Scottish Renaissance painted ceilings

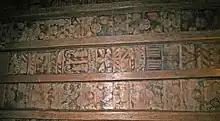
The 17th-century painted ceiling at Aberdour Castle, Fife

Most surviving examples are painted simply on the boards and joists forming the floor of the room above. Rooms or galleries in attic storeys were fully lined with thin pine boarding and painted. Oak and pine timber was imported from Denmark–Norway, Sweden, and further afield and known as "Eastland" timber. The fashion was superseded by decorative plasterwork and sometimes the painted ceilings were broken up to form lathing for the new plaster.